Susanne Hoffmann

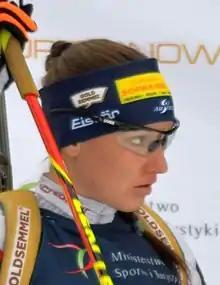

Susanne Hoffmann (born 17 August 1994) is an Austrian biathlete. She was born in Zell am See. She has competed in the Biathlon World Cup, and represented Austria at the Biathlon World Championships 2016.